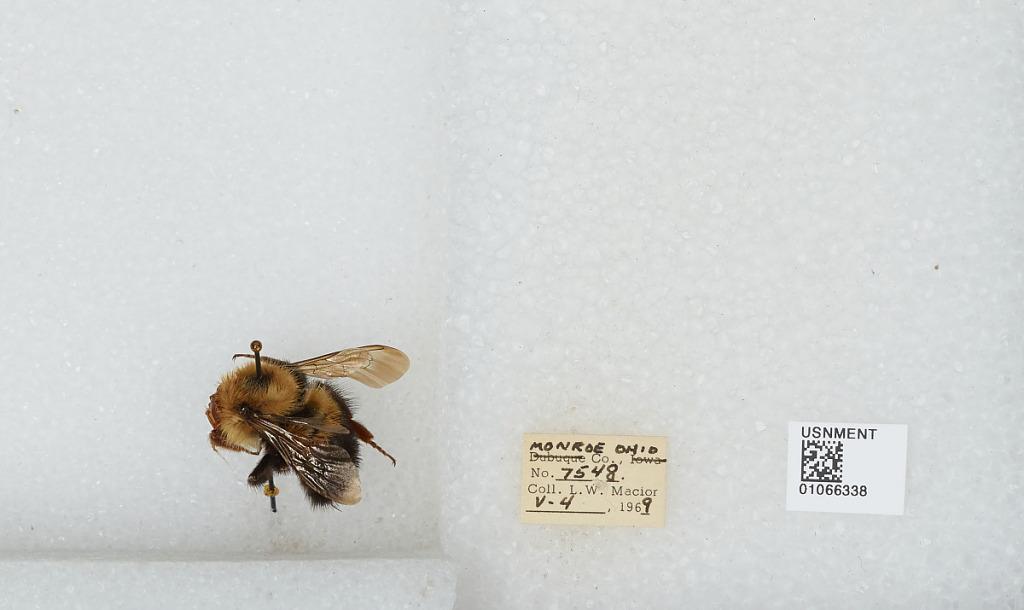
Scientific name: Bombus (Pyrobombus) bimaculatus Cresson
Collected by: L. Macior
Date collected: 1969-5-4
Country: United States
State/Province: Ohio
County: Monroe
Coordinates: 39.73, -81.08